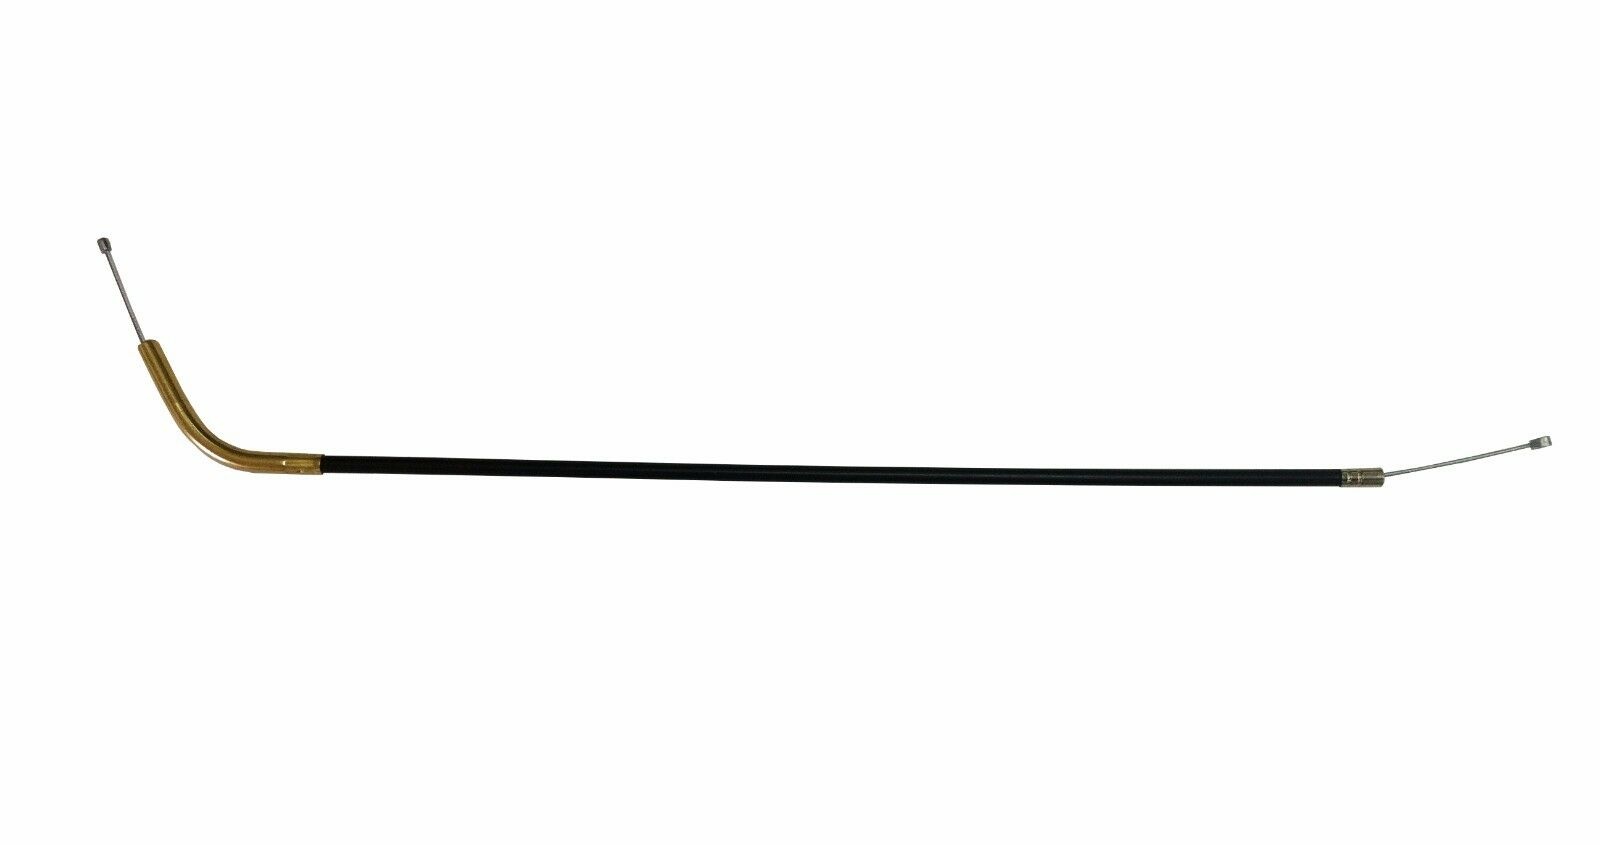
Compatible Throttle Cable for Echo PAS-231 (06001001-06999999) Power Head Straight Shaft Edger Attachment
Brand: Tools Moito
Echo PAS-231 (06001001-06999999) Power Head Straight Shaft Edger Attachment Throttle Cable Replacement
Category: Home & Garden > Lawn & Garden > Outdoor Power Equipment Accessories > Grass Edger Accessories